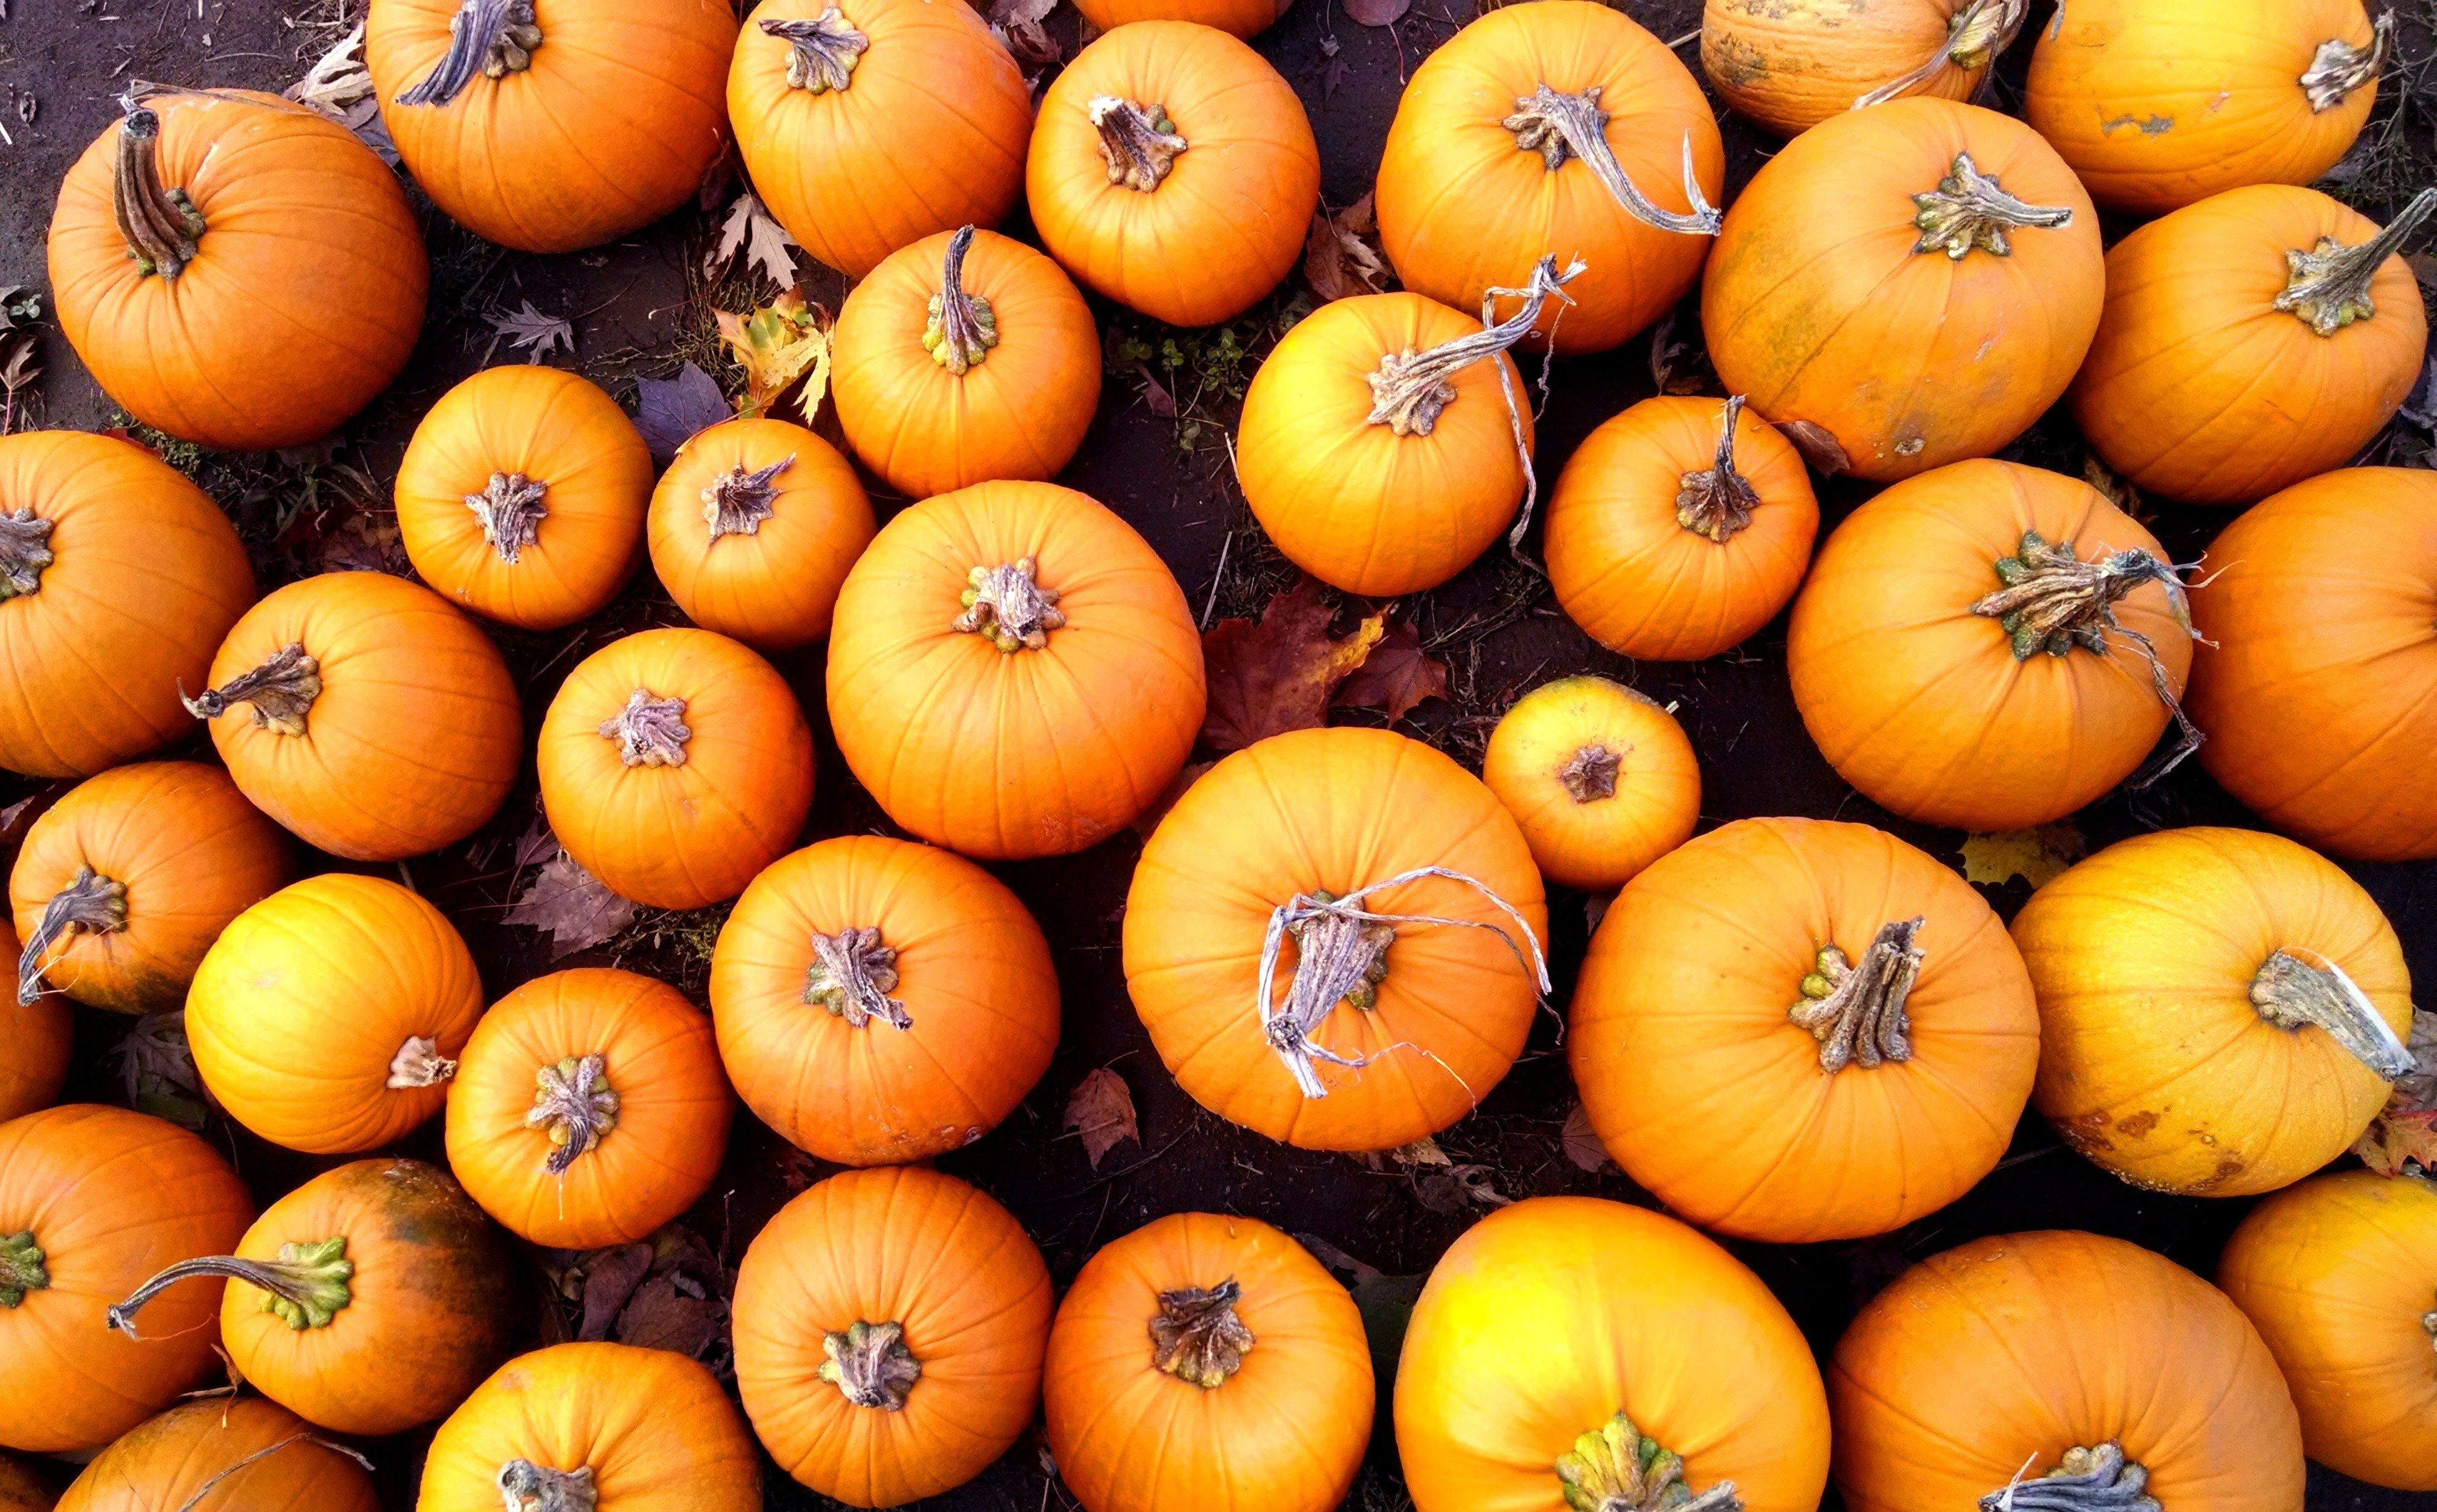
plant, farm, fruit, fall, celebration, decoration, orange, food, harvest, produce, vegetable, autumn, pumpkin, halloween, yellow, agriculture, season, thanksgiving, seasonal, calabaza, october, pumpkins, flowering plant, winter squash, land plant, happy thanksgiving